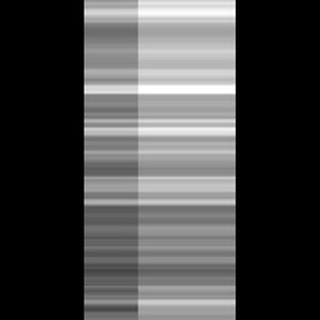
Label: sugarcane_mosaic